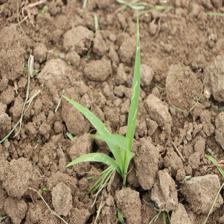
Label: Sorghum